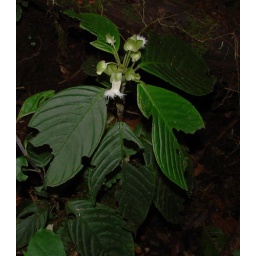
Marvelous flower and leaves in the cloud forest